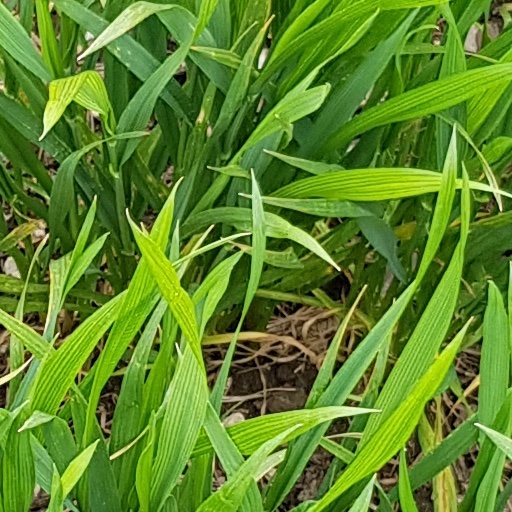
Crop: wheat